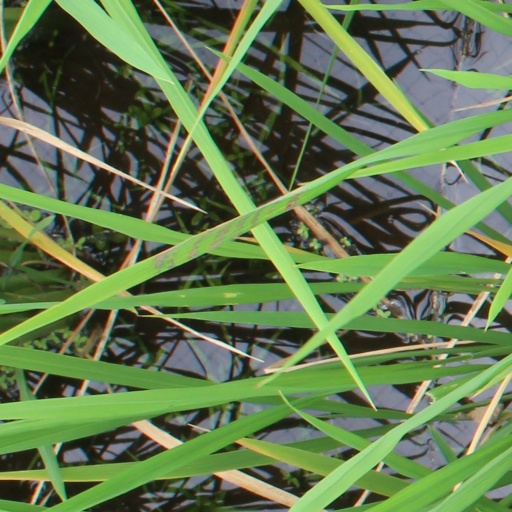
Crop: rice